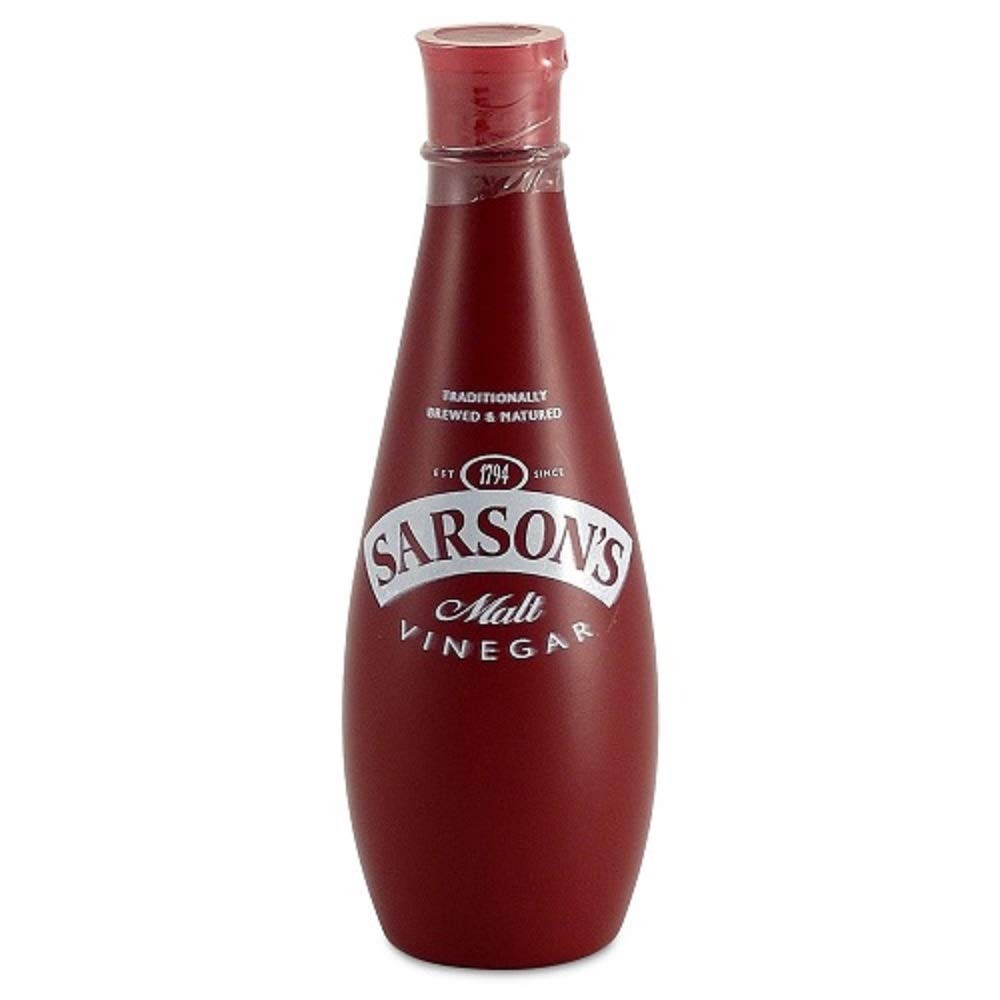
Item Name: Sarsons Malt Vinegar 300ml (12 Pack)
Bullet Point: Brewed and matured in traditional copper vats since 1794, Sarson Malt Vinegar Shaker is an essential condiment for fish and chips This British favorite also makes a great base for sauces and marinades Each Order Contains 12 Items in Total
Product Description: Sarson's Vinegar began in 1794. It's that definitive kick from Sarson's specially brewed malt vinegar that remains key to the brand's appeal. Sarson's Vinegar is naturally fat and gluten free and is 100% free of artificial colours.
Value: 121.73
Unit: Fl Oz

Price: 44.12